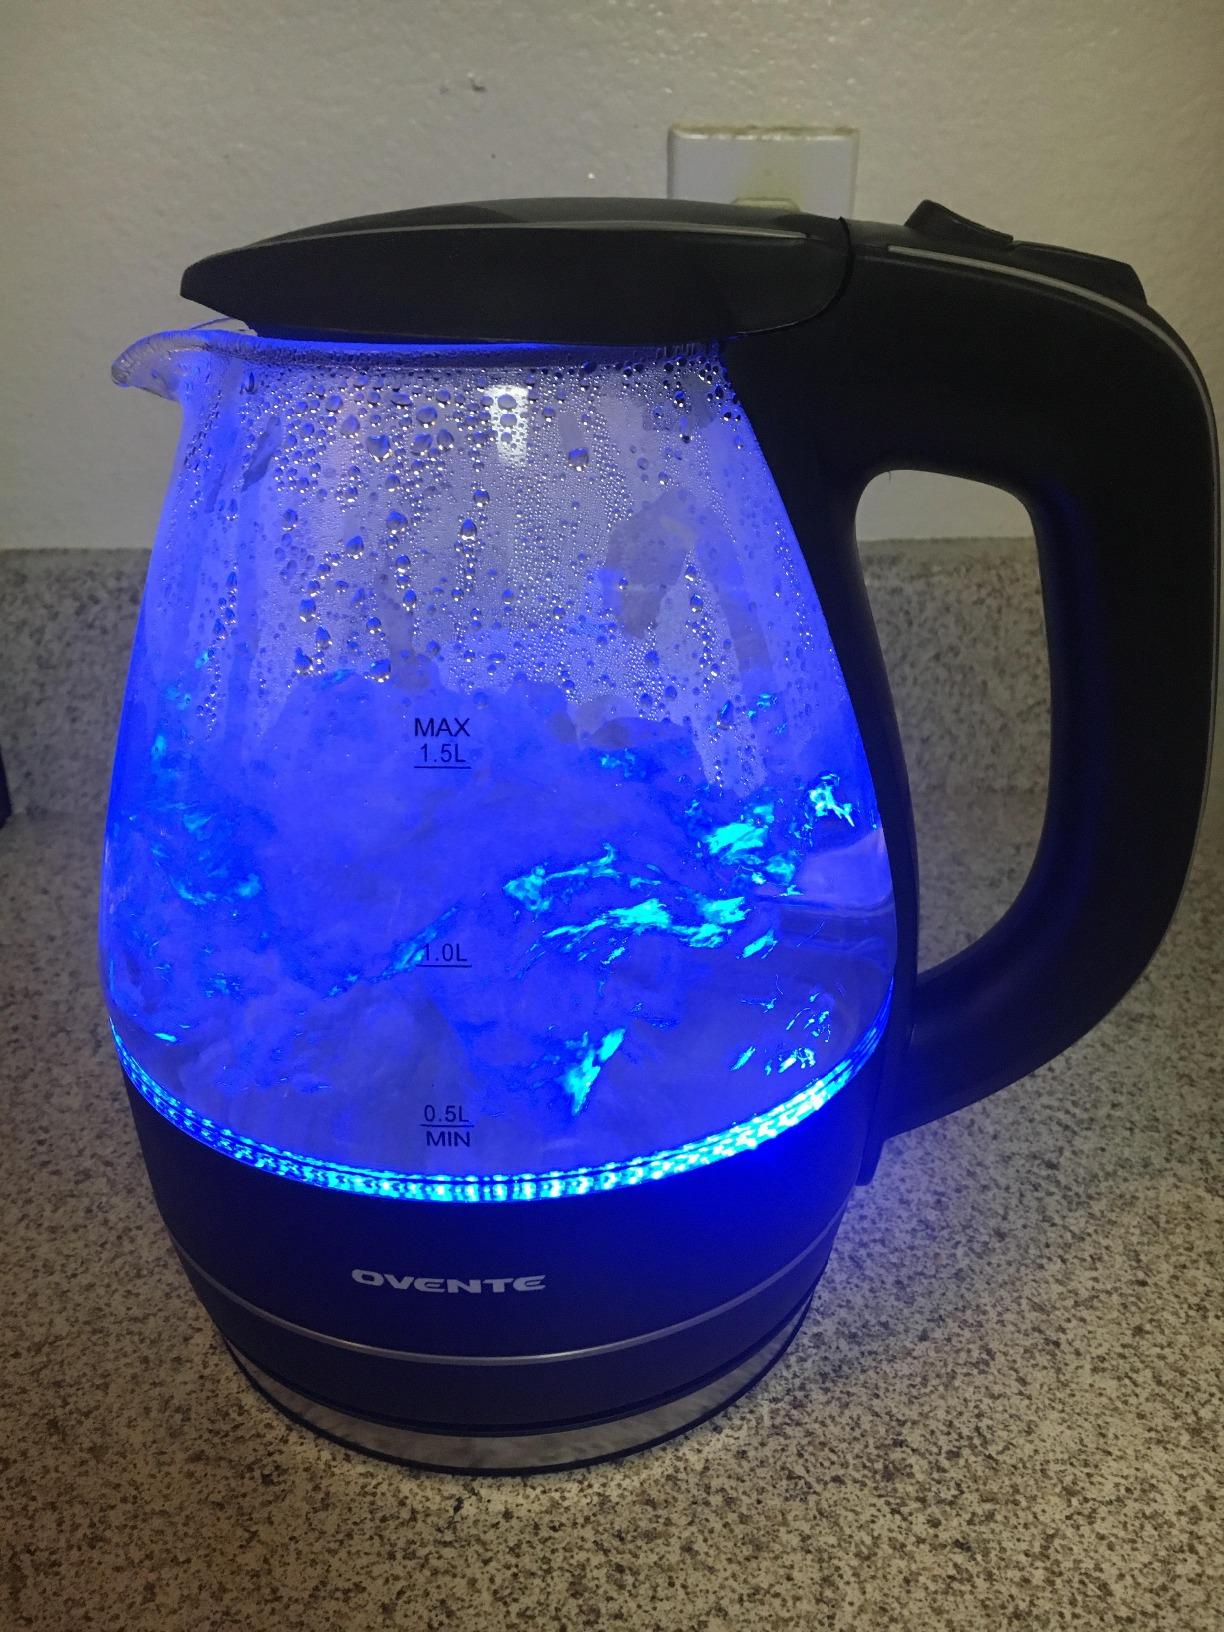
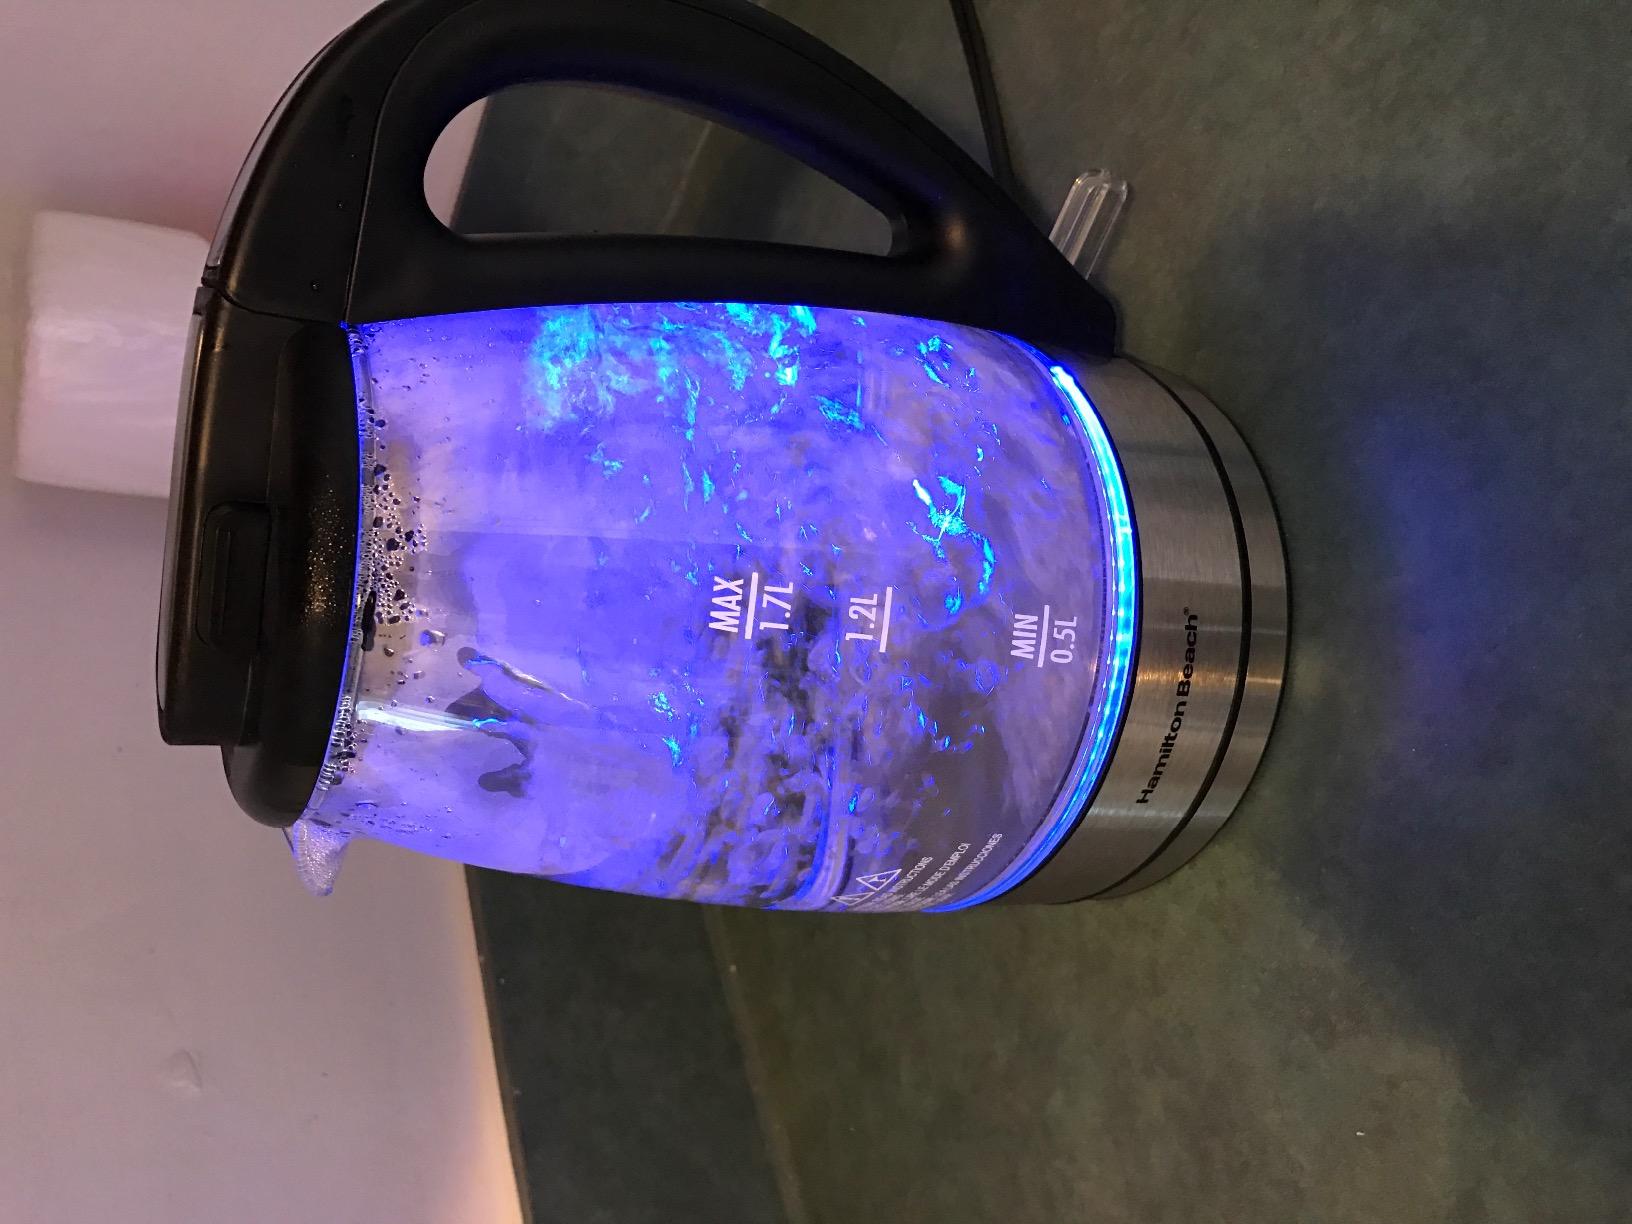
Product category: items_kettle
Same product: no